Sexuality in South America

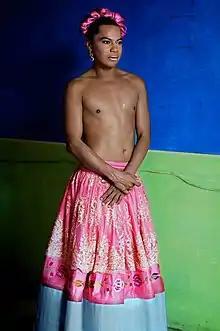
Muxe Lukas Avendano from Tehuantepec, Oaxaca Mexico. Contemporary Performance artist from Mexico, 30 April 2015.

Before the arrival of settlers, the different communities had more than two gender identities, and some identities can be understood with concepts defined by the LGBT community.